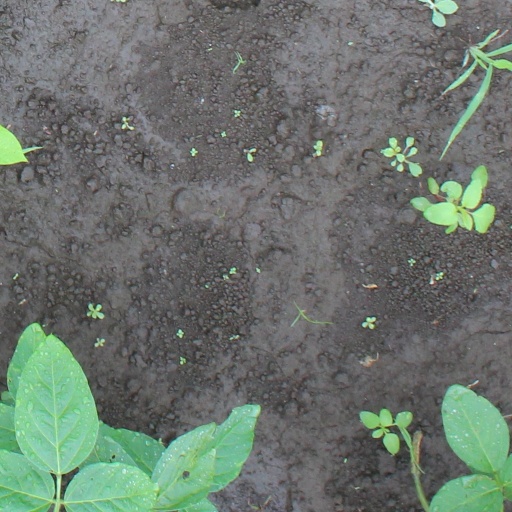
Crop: soybean